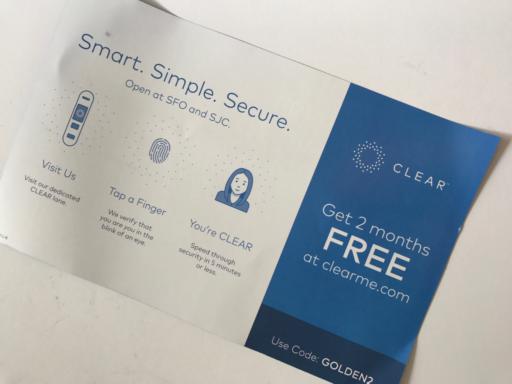
Waste category: paper